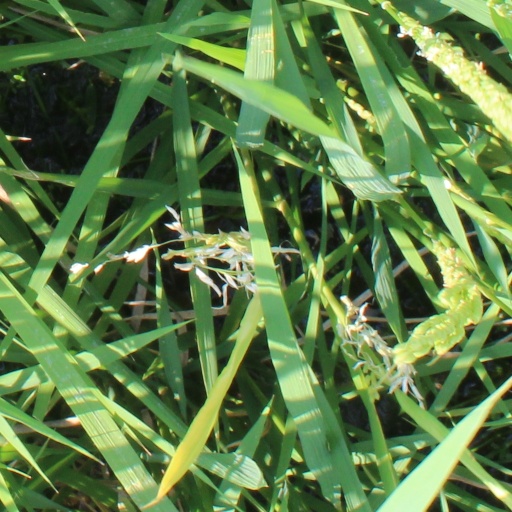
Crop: rice